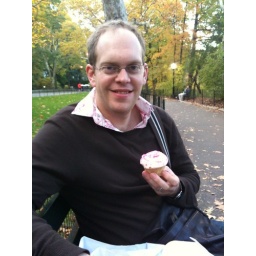
Me loving my pink cup cake in my pink shirt.